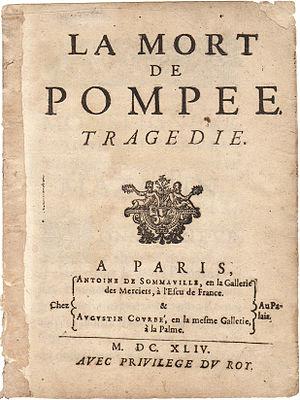
La Mort de Pompée est une pièce de théâtre de Pierre Corneille inspirée par le sujet de la mort. Elle fut jouée pour la première fois « à la fin de l'année civile 1643 au théâtre du Marais ; elle a donc dû tenir l'affiche pendant l'hiver 1643-1644 ». Molière reprit ultérieurement le rôle de César. Corneille y règle ses comptes avec Richelieu.
Antoine de Sommaville est un libraire-éditeur-imprimeur français. Né le 3 novembre 1597 à Paris, il y est mort le 30 décembre 1664.
Pompée dit « le Grand », né le 29 septembre de l'an 106 av. J.-C. dans le Picenum et mort le 28 septembre de l'an 48 av. J.-C. à Péluse, en Égypte ptolémaïque, est un général et homme d'État romain.